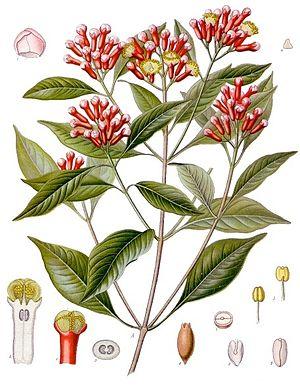
Pierre Poivre, né le 23 août 1719 à Lyon et mort le 6 janvier 1786 à Saint-Romain-au-Mont-d'Or, est un horticulteur, botaniste, agronome, missionnaire et administrateur colonial français.
Le giroflier ou girofle est une espèce de plantes de la famille des Myrtaceae et du genre Syzygium. Les girofliers sont des arbres originaires d'Indonésie dont les boutons floraux sont appelés Clous de Girofle.